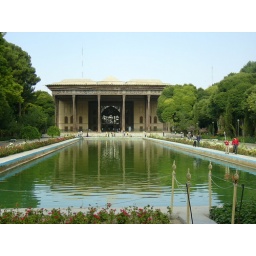
this building have 20columns and thay reflect in the water so it seems 40 columns and building name is 40 column.